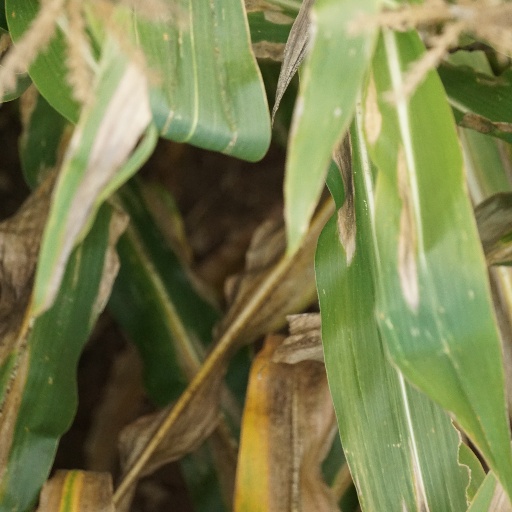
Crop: maize; corn